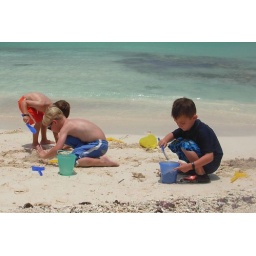
boys playing in the sand